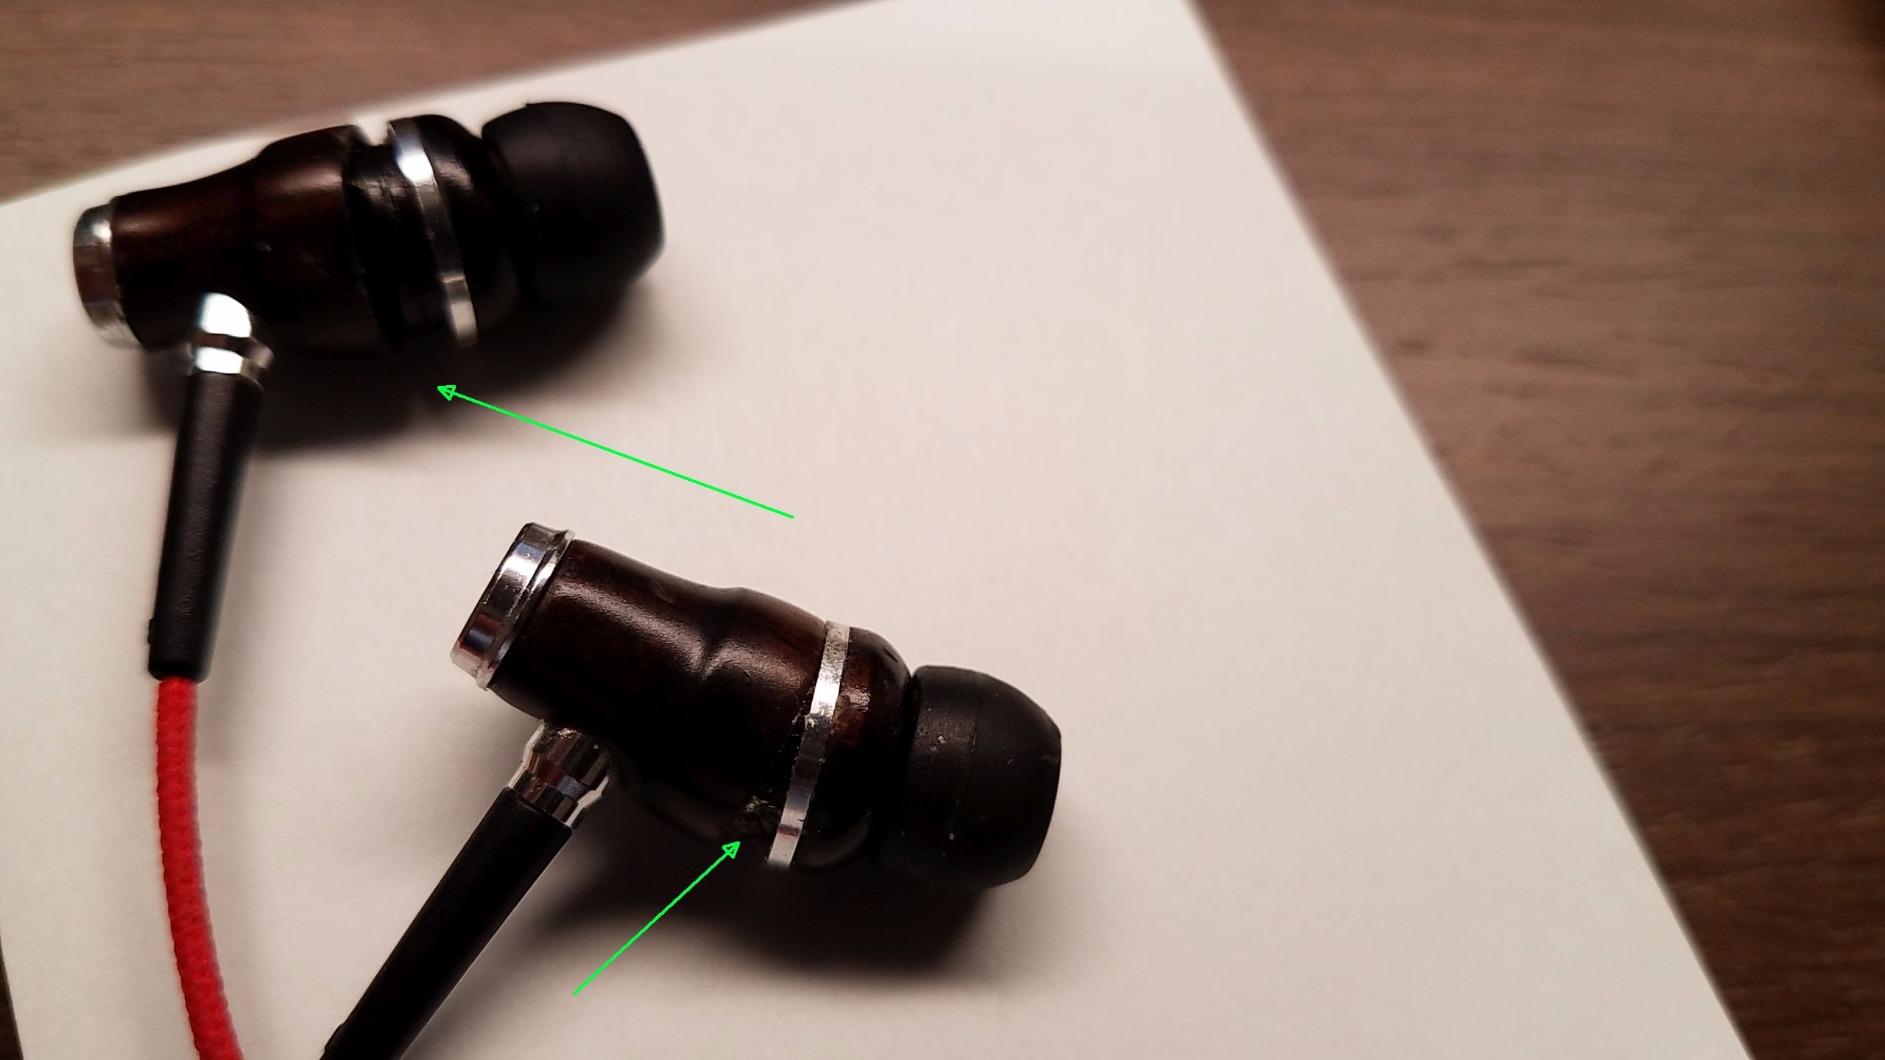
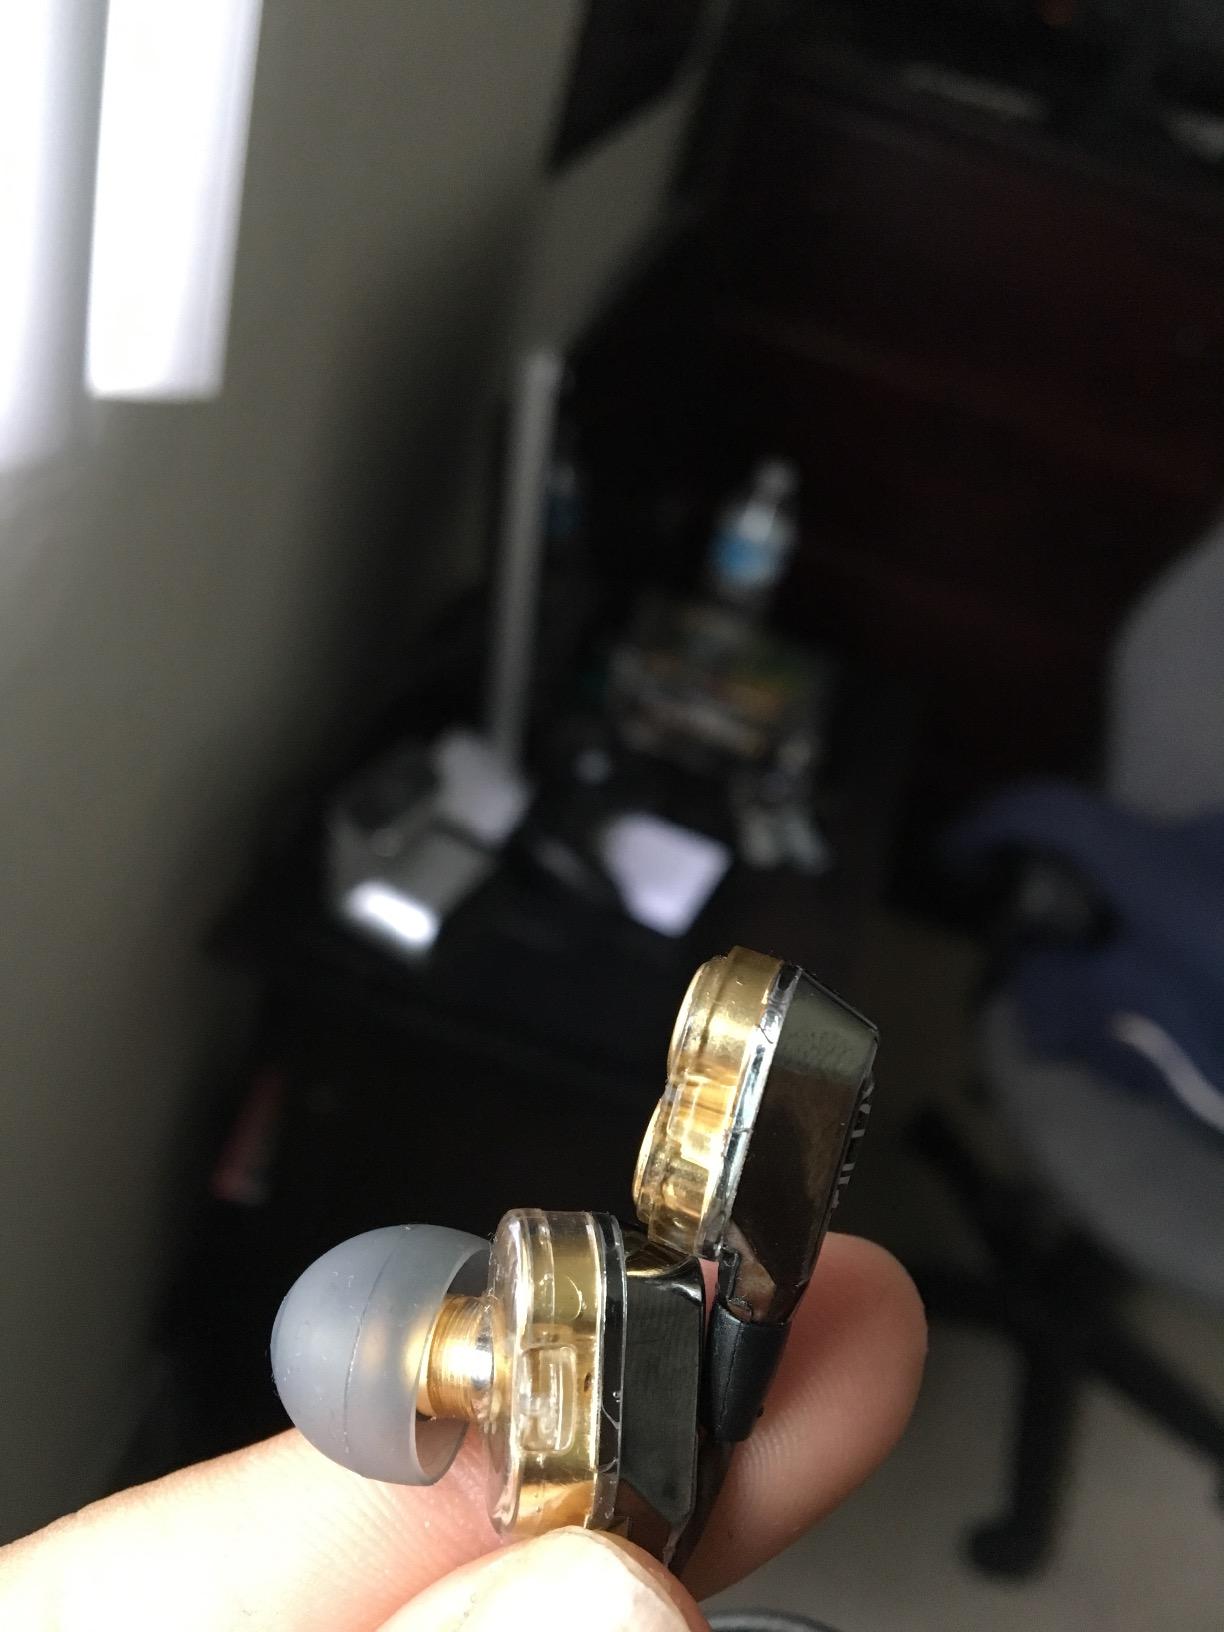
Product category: headphones
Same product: no